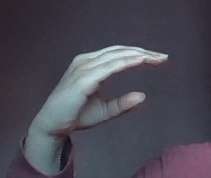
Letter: jeem